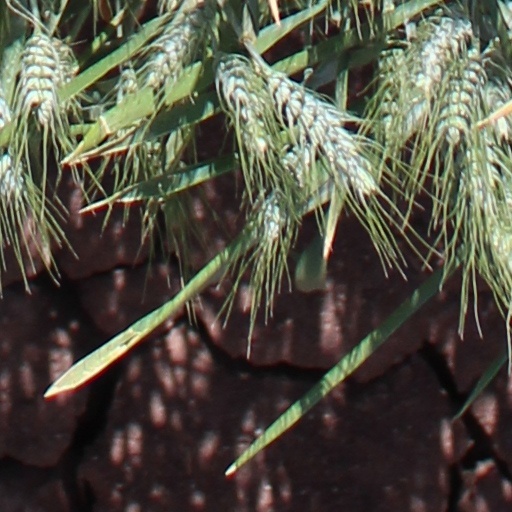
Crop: wheat